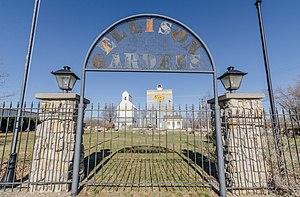
McClelland est une ville du comté de Pottawattamie, en Iowa, aux États-Unis. Elle est incorporée le 14 décembre 1904.